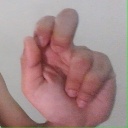
अक्षर: ढ